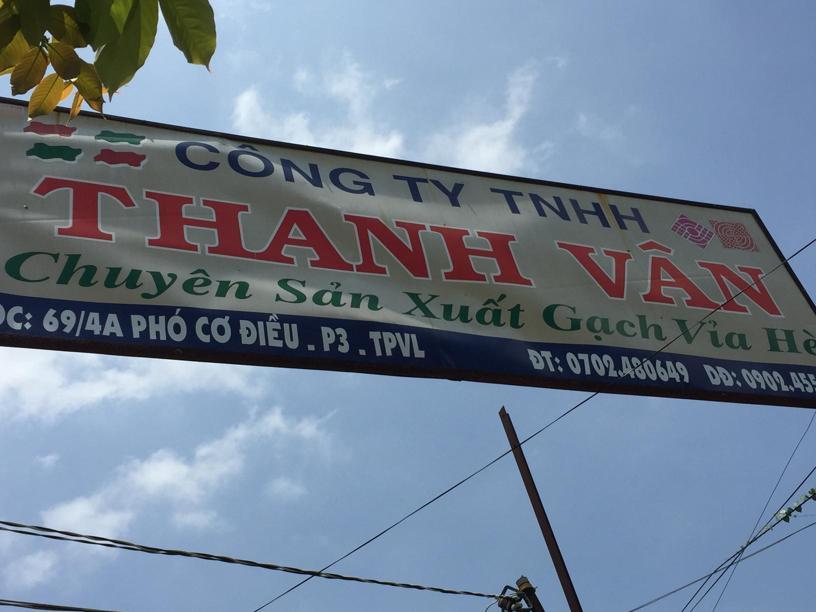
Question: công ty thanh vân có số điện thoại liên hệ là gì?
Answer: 0702480649